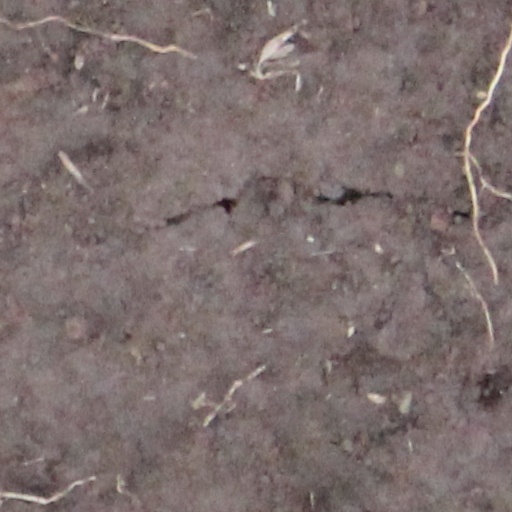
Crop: wheat